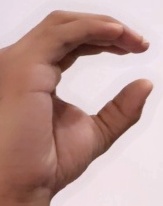
ASL sign: C